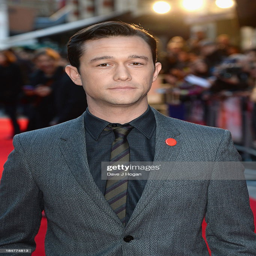
actor attends a screening during festival .